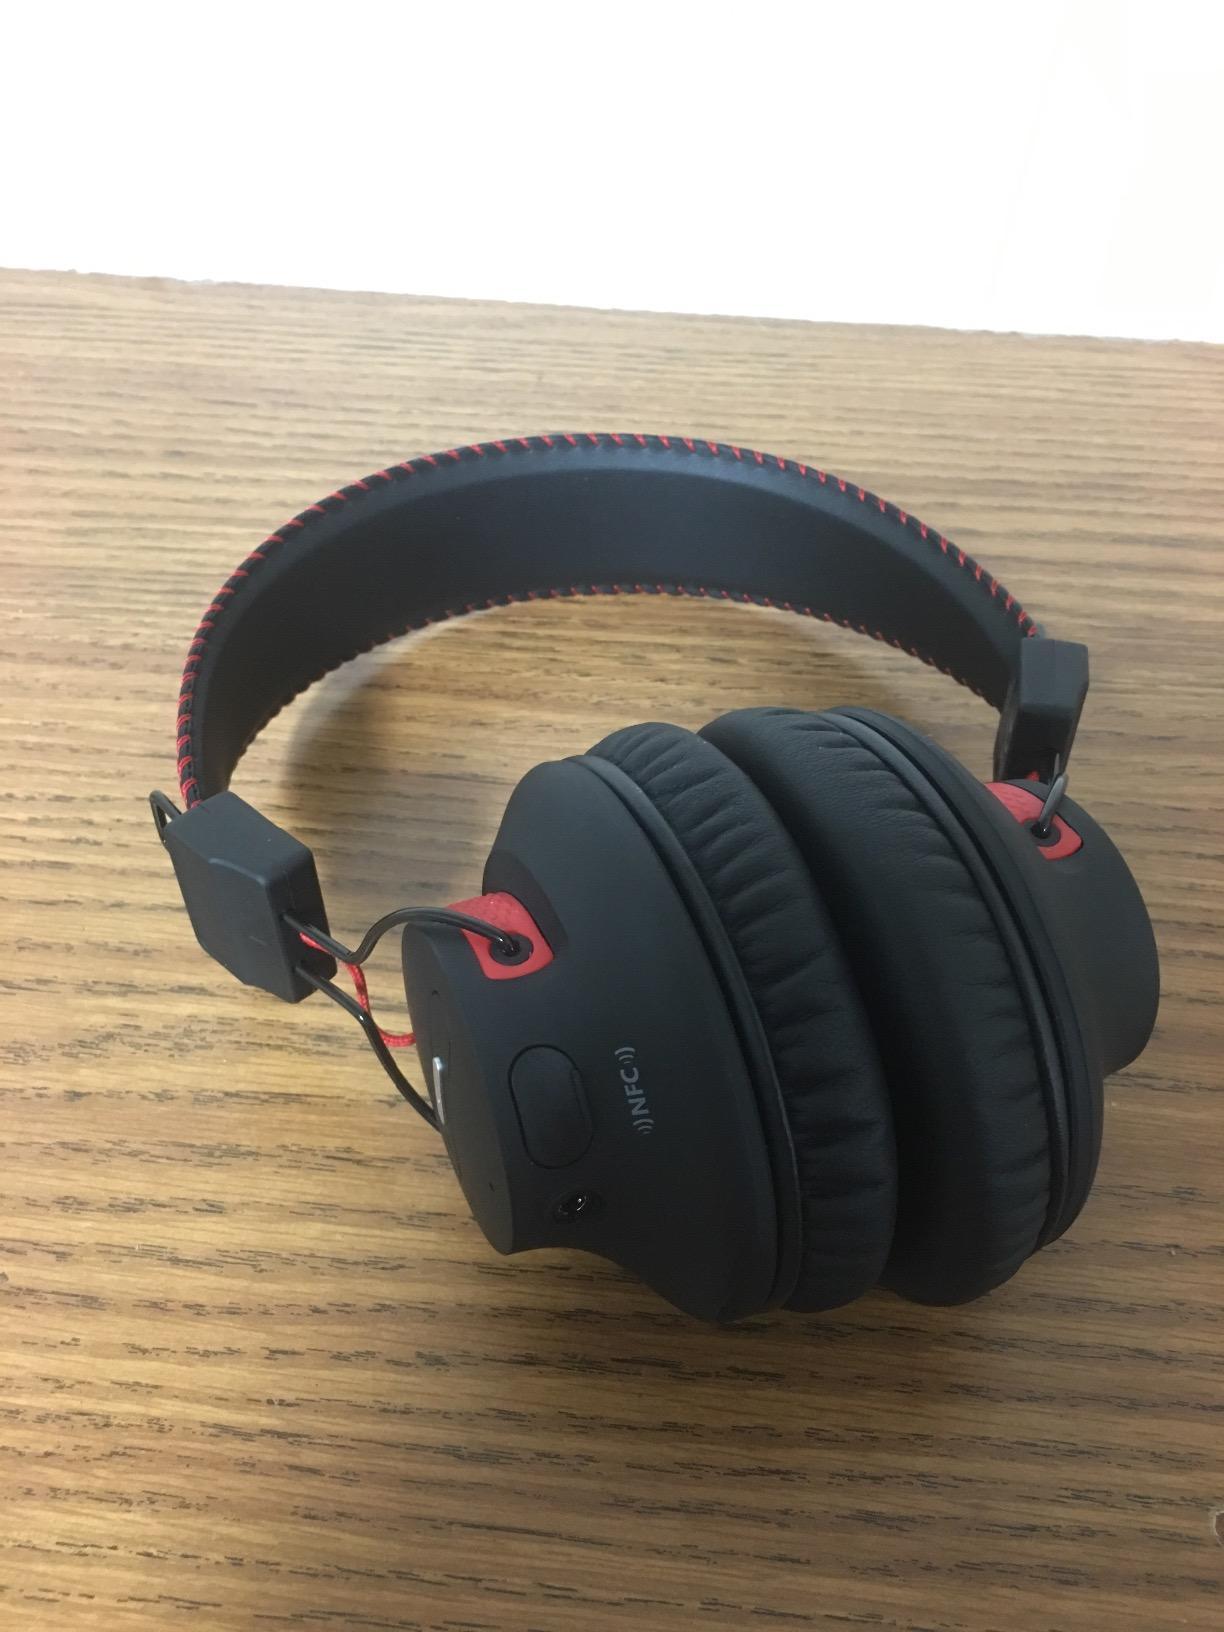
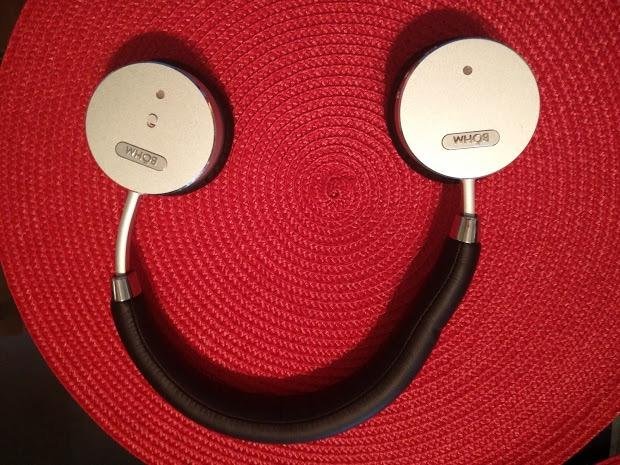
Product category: headphones
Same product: no